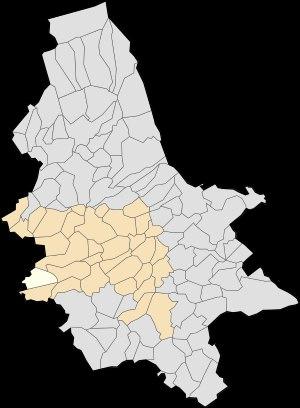
Bléquin est une commune française située dans le département du Pas-de-Calais en région Hauts-de-France.